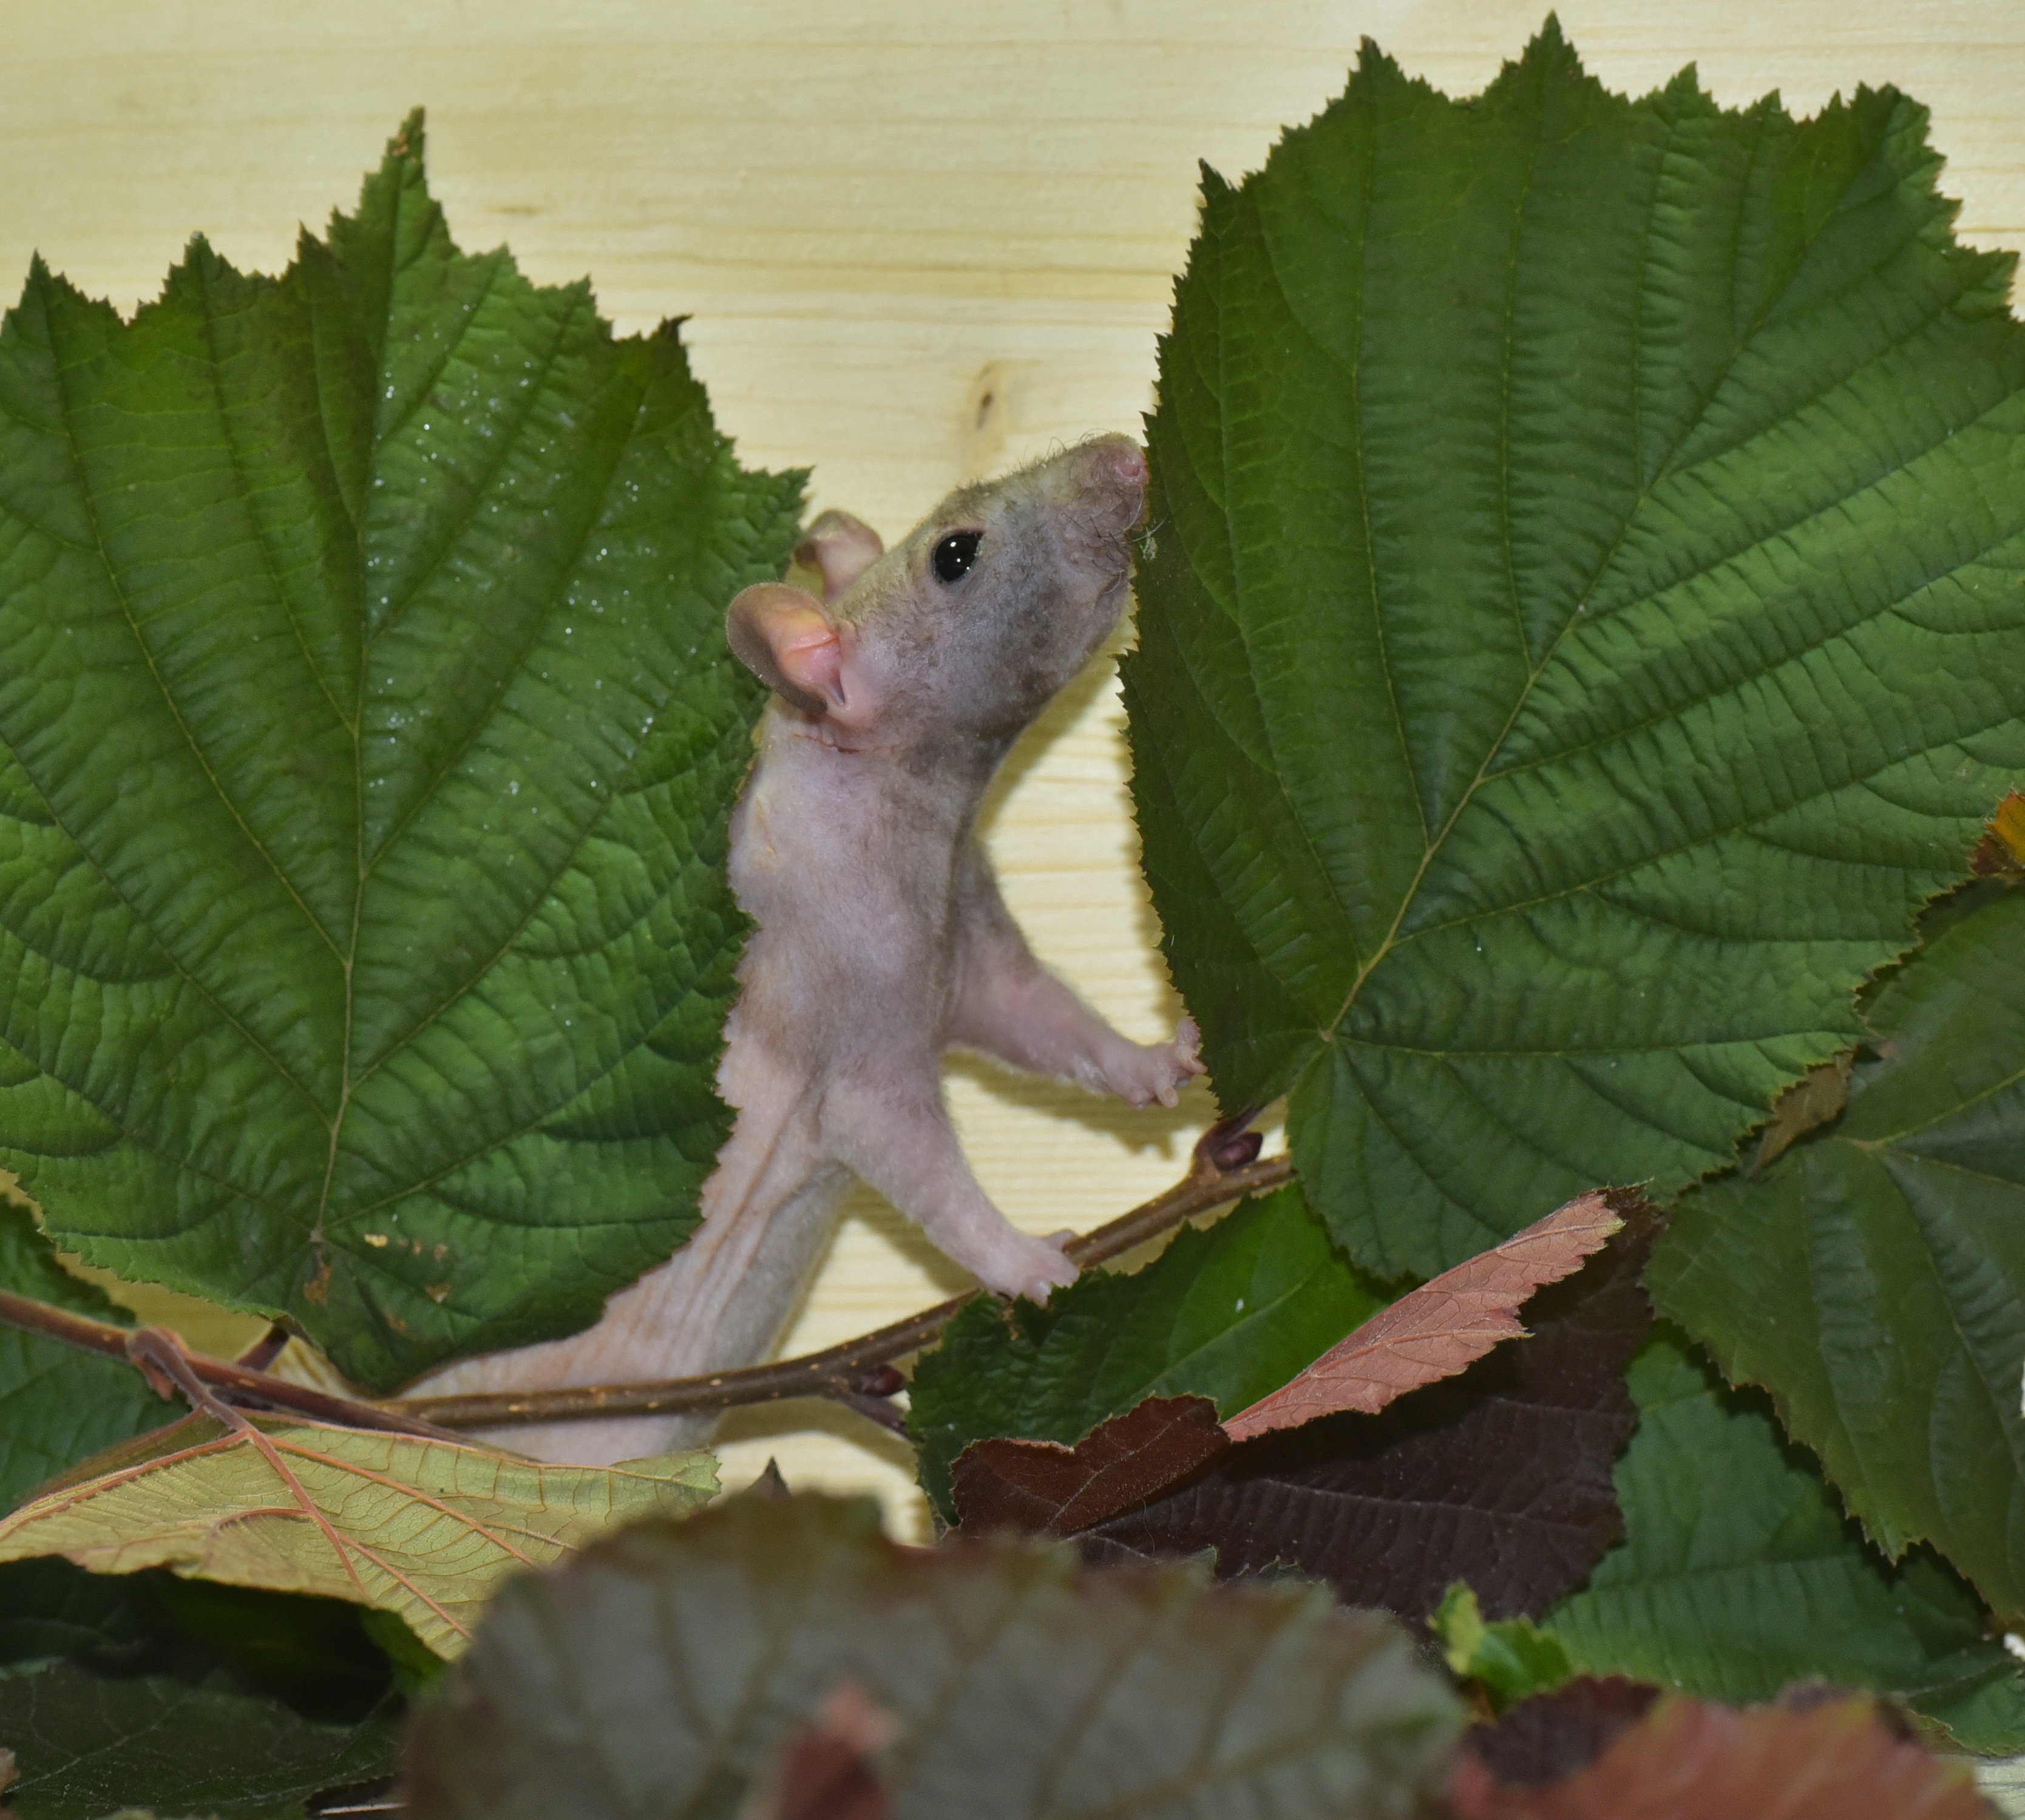
branch, leaf, flower, animal, cute, wildlife, pet, jungle, mammal, rodent, fauna, rat, ears, vertebrate, attention, mites, ill, dear, handzahm, animals of lovers of, color rat, felllos